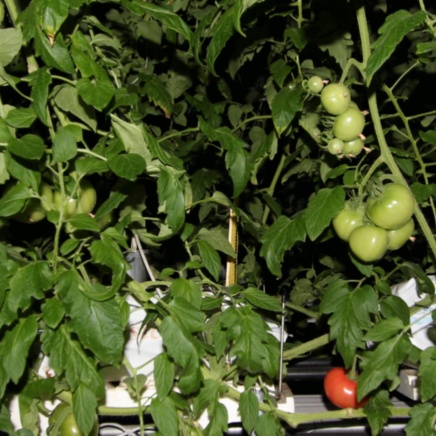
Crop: tomato